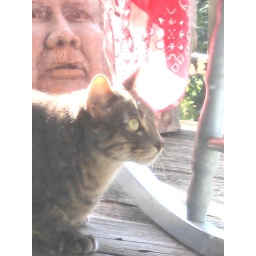
There's something so intense about a cat with a bird in its sights.